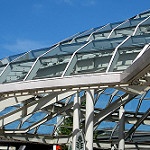
Label: buildings